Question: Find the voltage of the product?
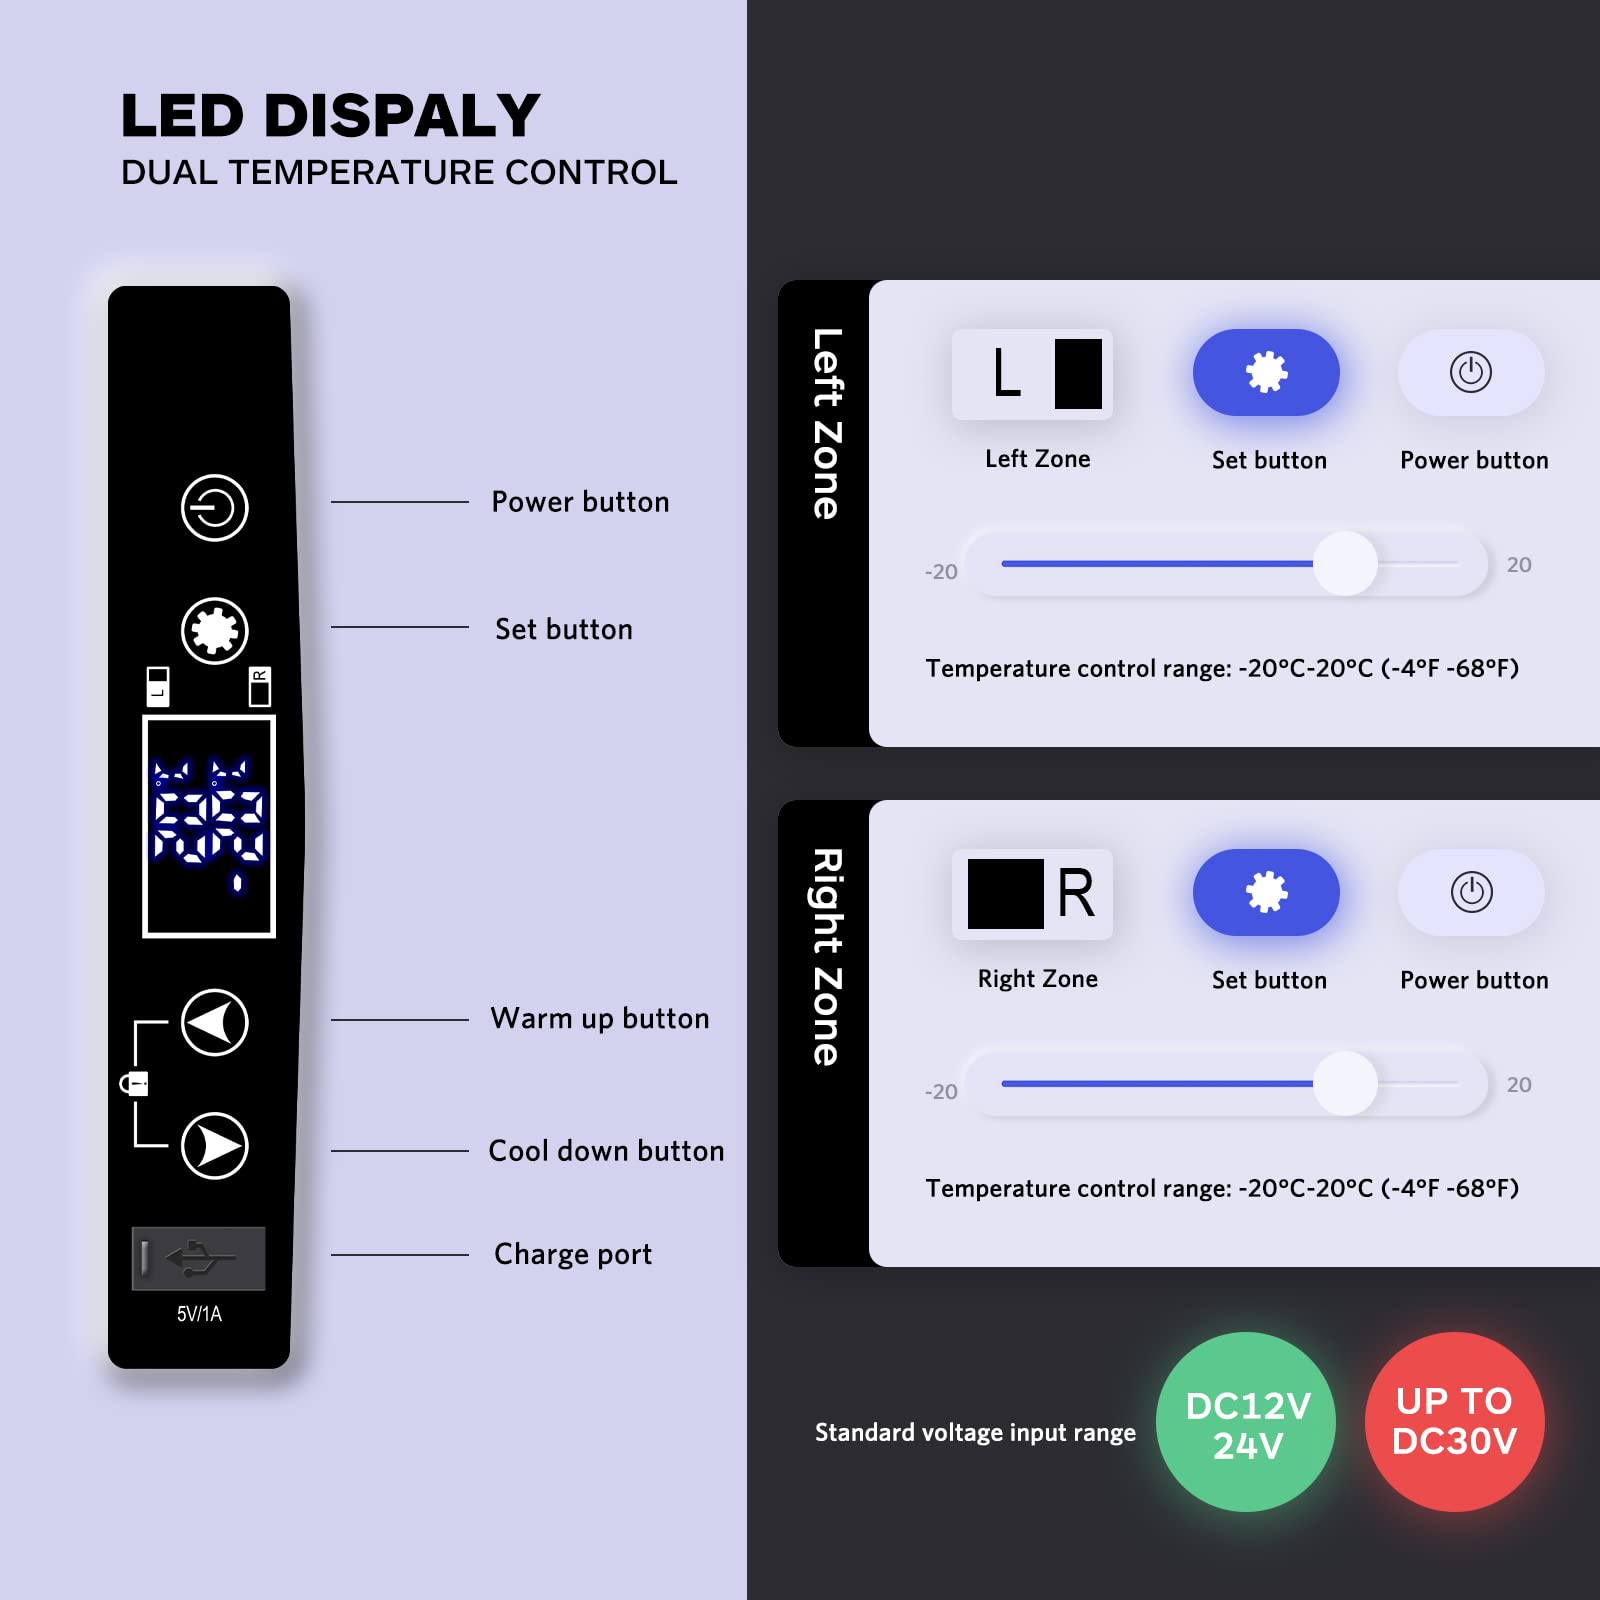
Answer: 24.0 volt